Jajce

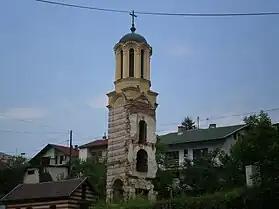

At the beginning of the Bosnian War, Jajce was inhabited by people from all ethnic groups, and was situated at a junction between areas of the Bosnian Serb majority to the north, Bosniak majority areas to the southeast and Bosnian Croat majority areas to the southwest.